Jan Jacob Rochussen

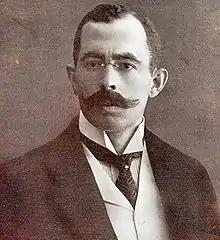
Rochussen's grandson Herman Adriaan van Karnebeek was President of the League of Nations from 1921 to 1922.

After several years of living together, Rochussen married Anna Sara Velsberg in Amsterdam on 14 December 1831; they had nine children together before Velsberg's death on 18 June 1841. His second marriage was to a Creole woman, Elisabeth Charlotta Vincent, on 2 September 1848 while he was in Batavia; the couple produced two daughters, with Vincent dying in childbirth for the second.